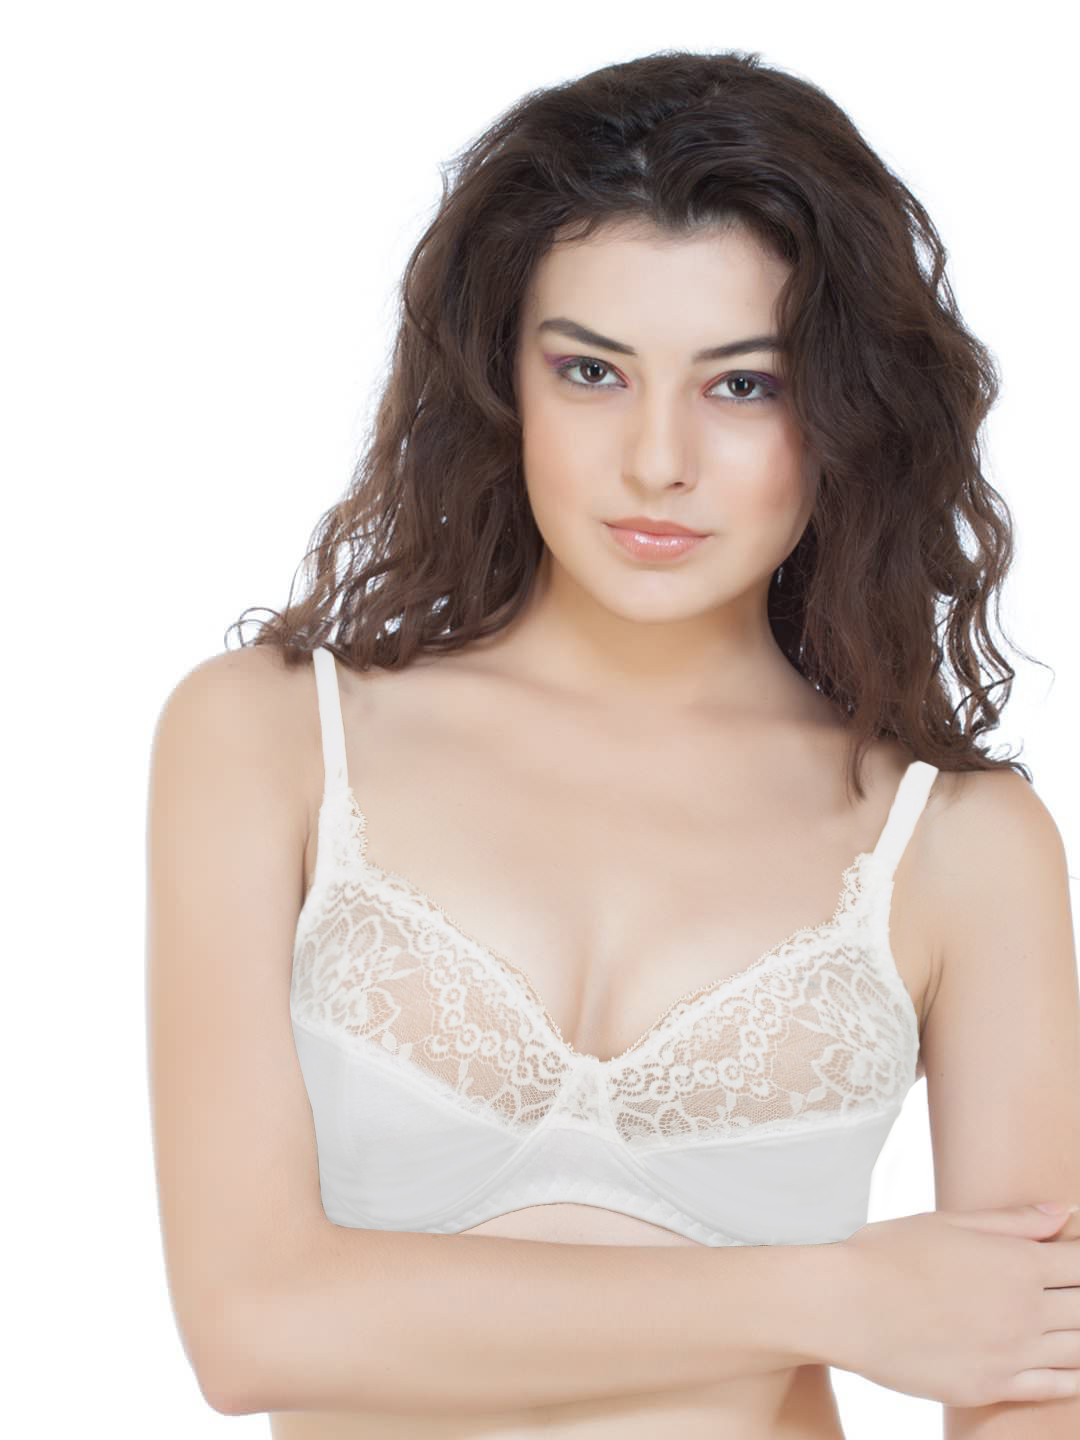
Enamor White Lift Bra
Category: Apparel / Innerwear / Bra
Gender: Women
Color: White
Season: Winter 2012
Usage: Casual